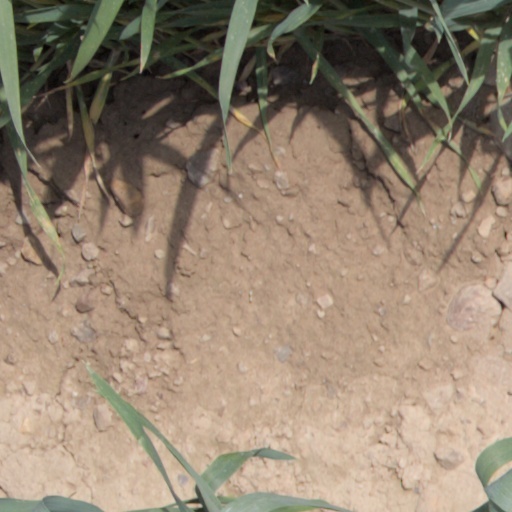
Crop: wheat